New York State Route 302

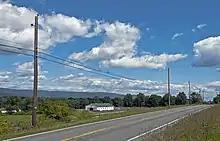
A two lane road cutting across a gentle slope seen from just above under a blue sky with large clouds. Across the road are telephone poles with lines and just downhill is a small farm building, white with a green roof and horses and cows in the vicinity. In the distance a wooded ridge rises.

Within a week of the deaths, state troopers had put up flashing warning signs at both ends of the segment. The district made available form letters on its website to DOT commissioner Thomas Madison and other elected officials in the region to request the more permanent improvements. However, many in the area said the road was not as much to blame for the accident as the teenaged drivers of the cars that crashed. A DOT study later endorsed that conclusion, although the state said it would make some safety improvements.